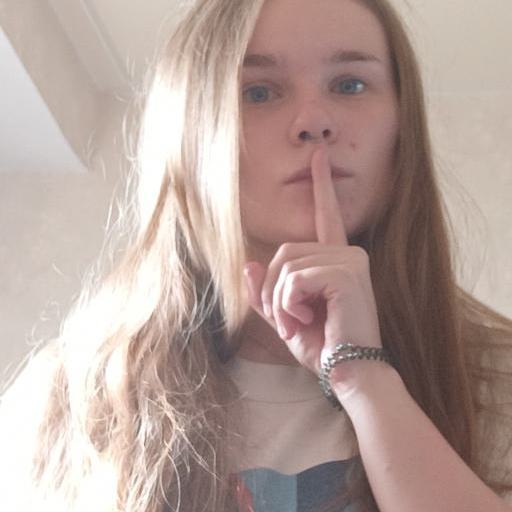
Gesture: mute